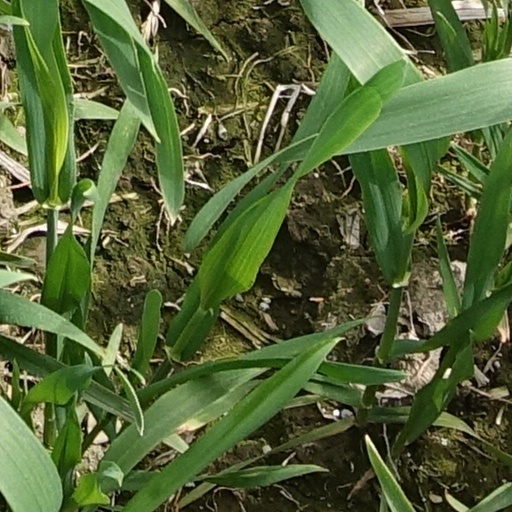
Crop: wheat